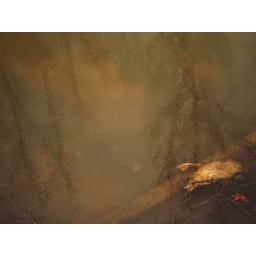
dead duck near a lake by my home